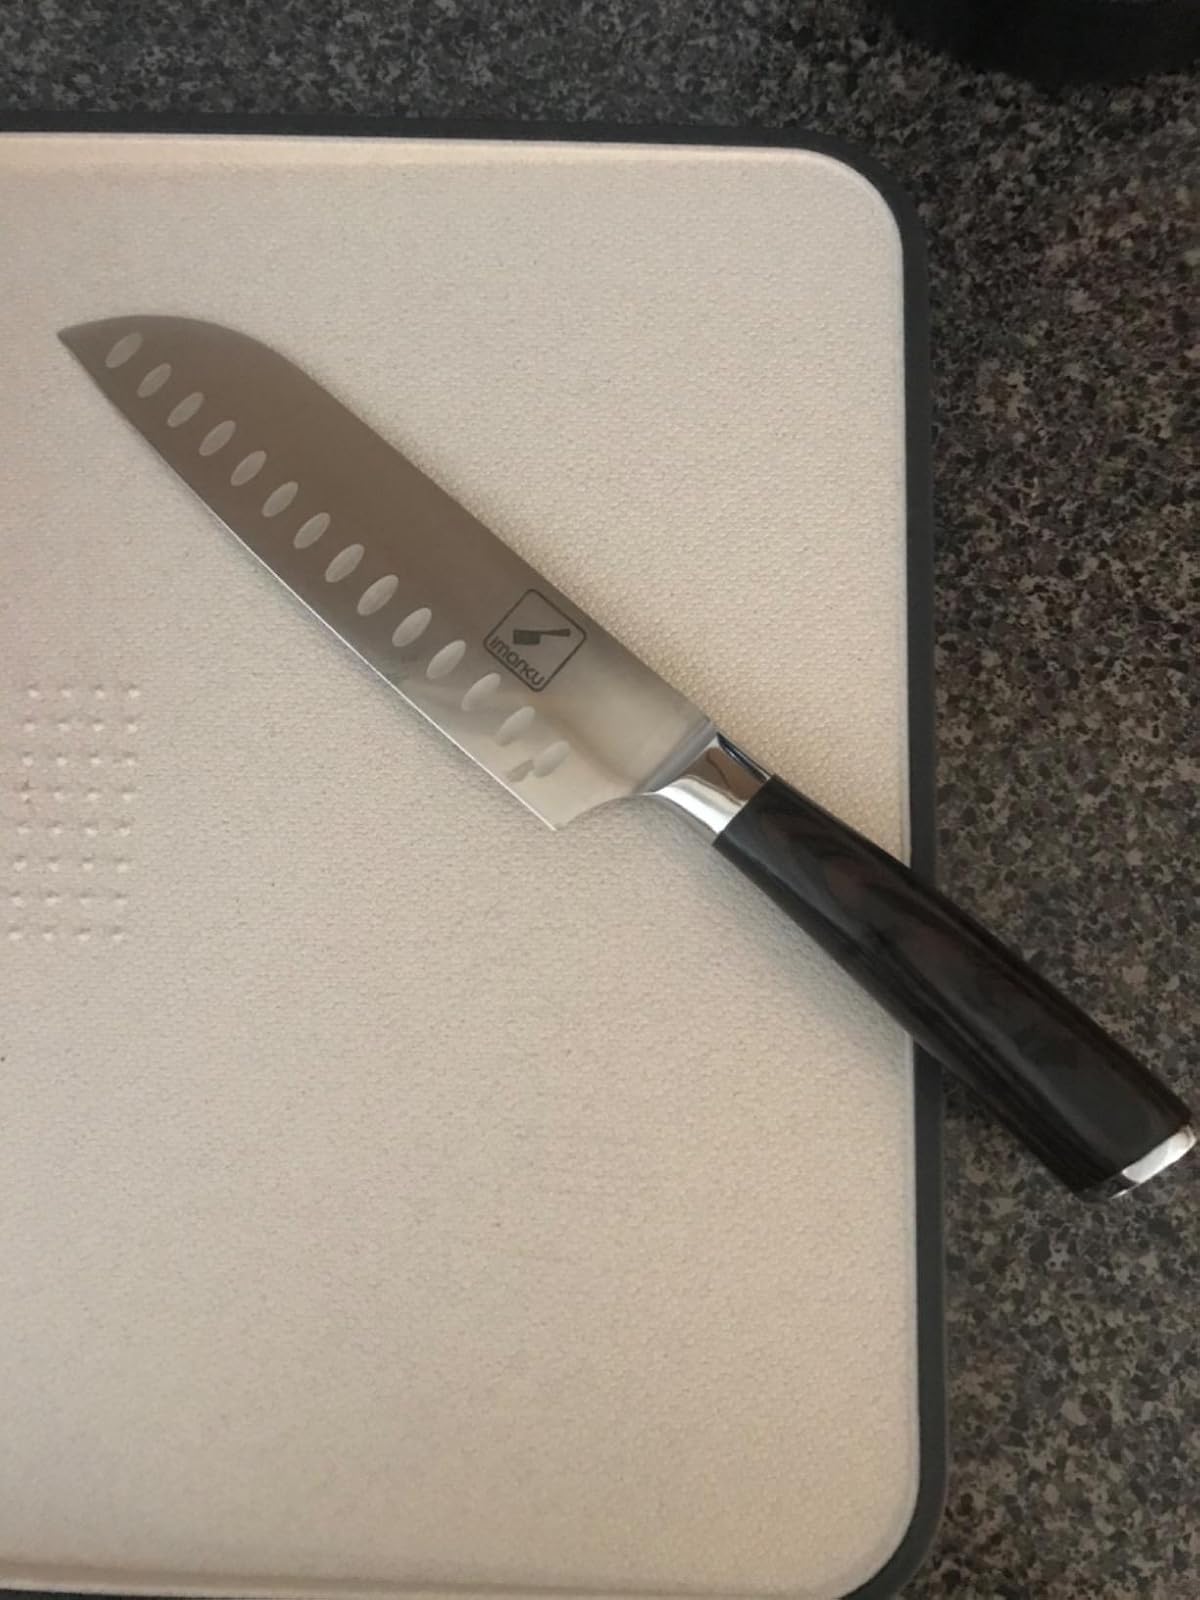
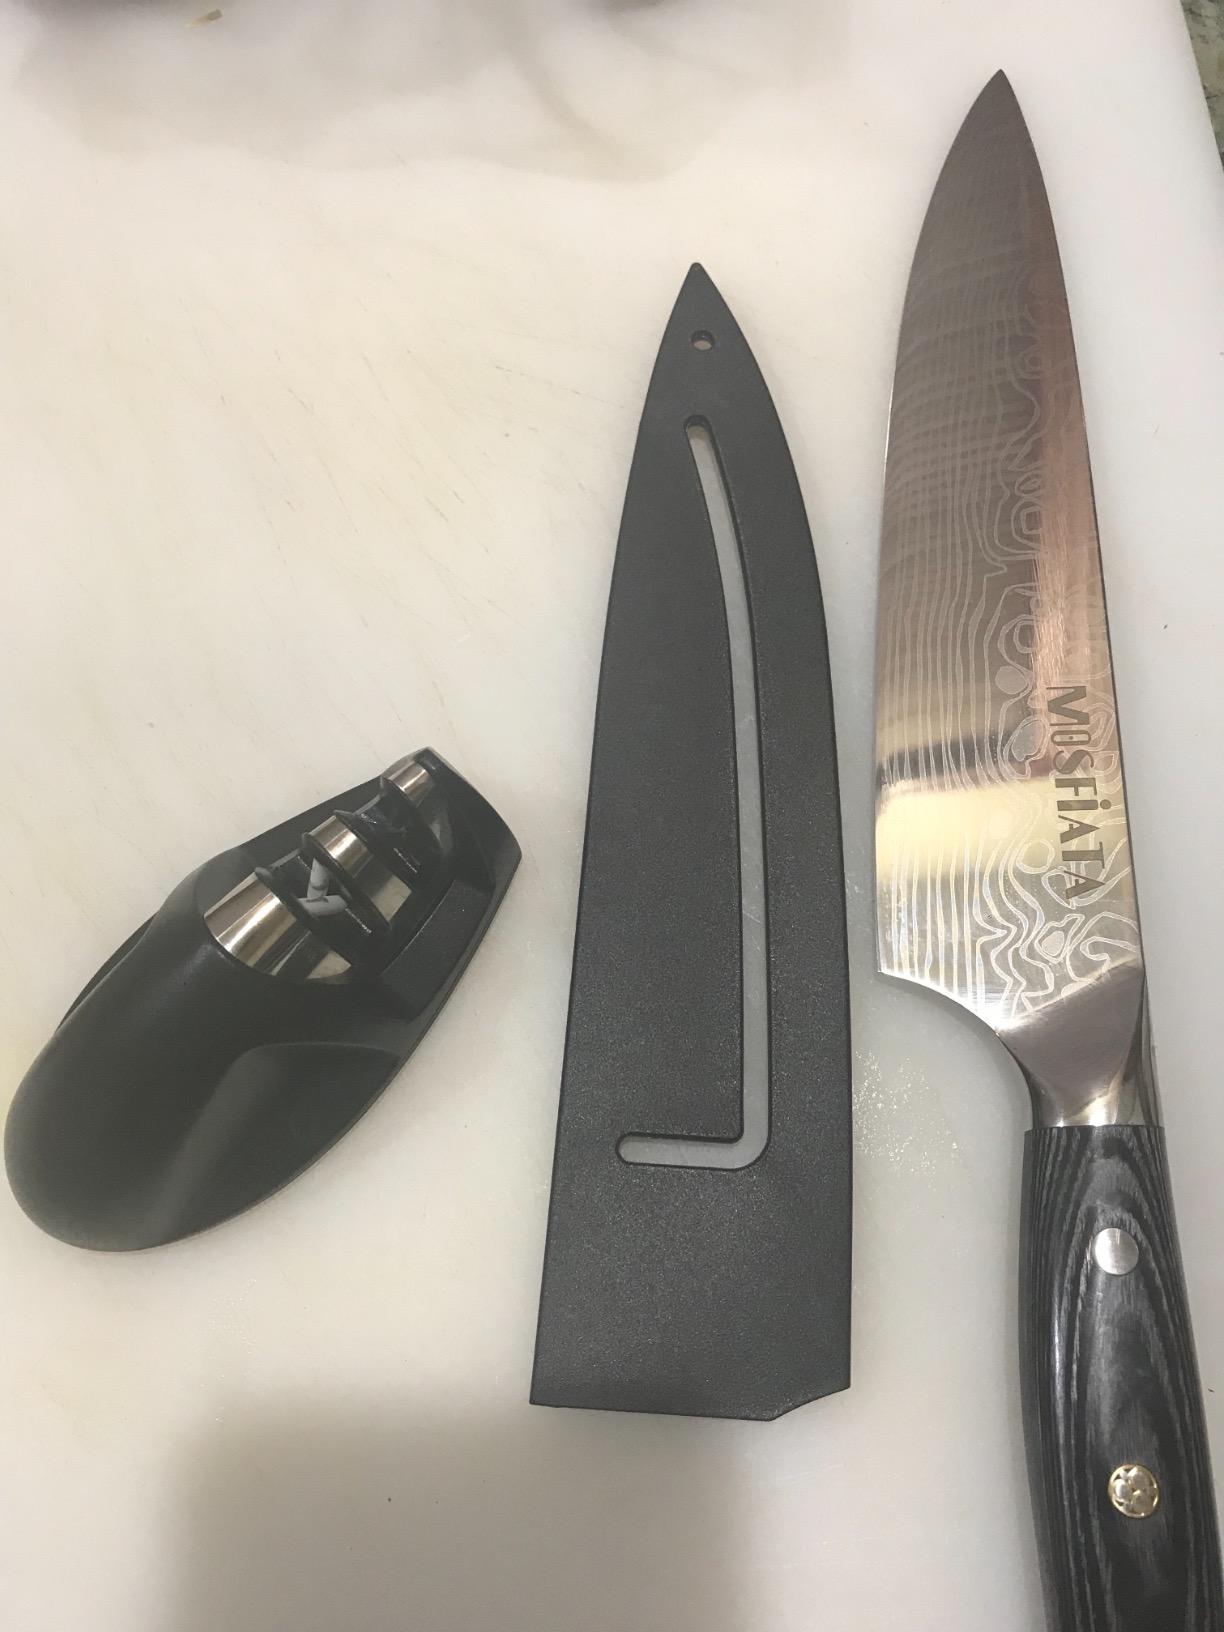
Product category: items_knife
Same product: no